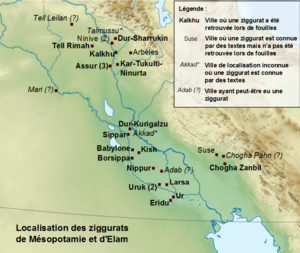
Une ziggurat est un édifice religieux mésopotamien à degrés, présent aussi en Élam, constitué de plusieurs terrasses supportant probablement un temple construit à son sommet. Le terme vient de l'akkadien ziqqurratu, dérivé du verbe zaqāru, « élever », « construire en hauteur ». On peut donc le traduire par « la très haute ». Il s'agit du monument le plus spectaculaire de la civilisation mésopotamienne, dont le souvenir a survécu bien après sa disparition grâce au récit biblique de la Tour de Babel, inspiré par la ziggurat de Babylone.